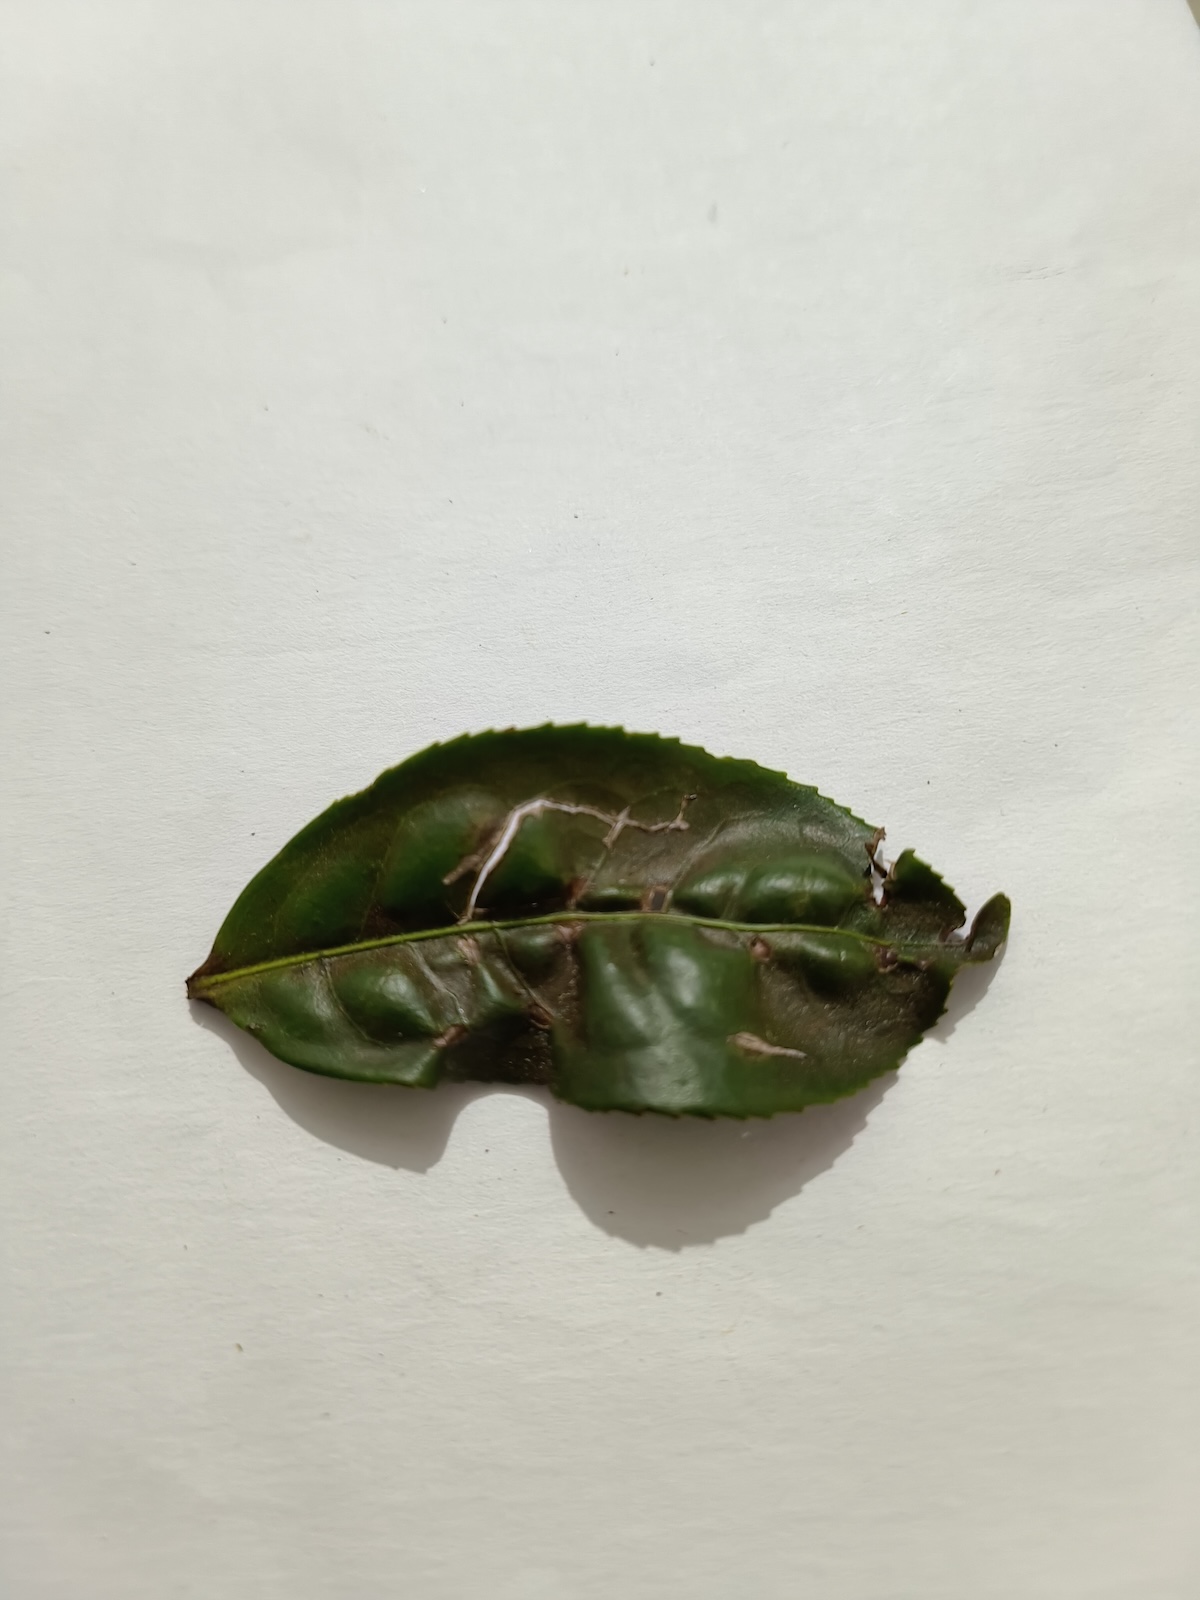
Label: Red spider